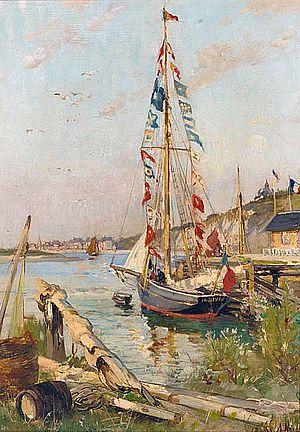
Alexandre Nozal né à Auteuil le 7 août 1852 et mort à Paris le 4 février 1929 est un peintre français.